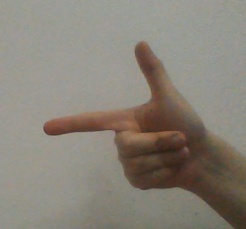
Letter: yaa